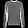
Label: Pullover